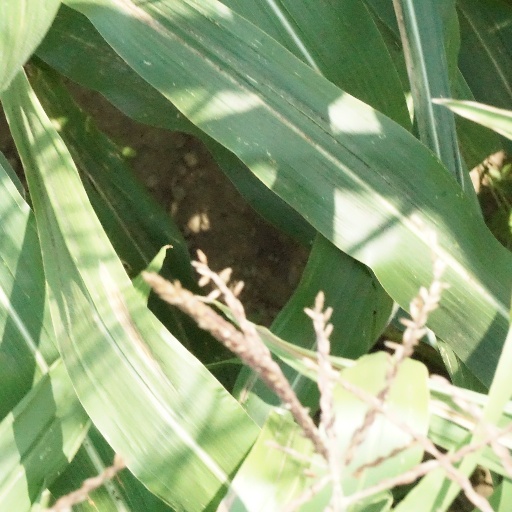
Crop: maize; corn